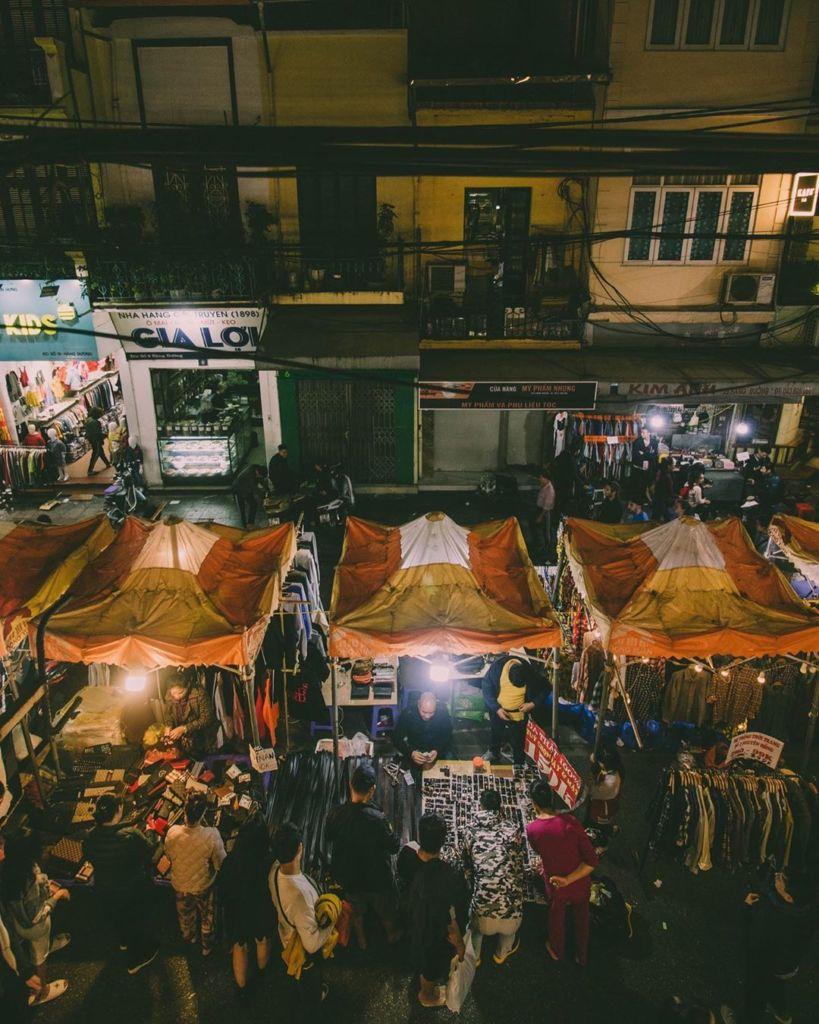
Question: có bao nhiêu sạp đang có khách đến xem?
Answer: hai sạp